Kilburn tube station

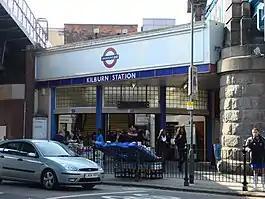
Station entrance

Kilburn is a London Underground station in Kilburn, north-west London. It is on the Jubilee line between Willesden Green and West Hampstead stations, and is located in Travelcard Zone 2. The station is on the A5 Kilburn High Road or Shoot-up Hill, approximately north of Brondesbury station. Metropolitan line trains typically bypass the station without stopping.